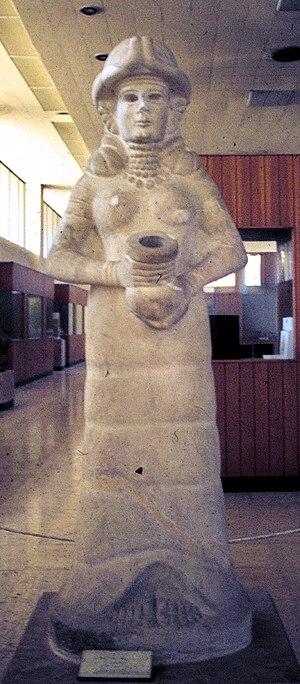
Statue de la déesse au vase jaillissant provenant de Mari (Musée d'Alep) (1980)
Le Musée national d'Alep est le musée le plus grand de la ville d'Alep. Fondé en 1931, il se trouve rue Baron, au cœur du nord de la ville, à côté du célèbre hôtel Baron et près de la tour horloge de Bab al-Faradj. La plupart des expositions du musée sont consacrées aux fruits de l'archéologie en Syrie, et la majorité des découvertes provient des sites archéologiques du nord du pays.
Le site archéologique de Mari est situé à l'extrême sud-est de la Syrie sur le moyen Euphrate, à 11 kilomètres d'Abou Kamal et à une dizaine de kilomètres de la frontière irakienne. Située dans cette plaine, Mari fut une importante cité mésopotamienne dès le IIIᵉ millénaire av. J.-C., contemporaine de la civilisation sumérienne d'Uruk. Capitale d'un pays appelé tardivement, au VIIᵉ siècle av. J.-C., Laqe et s'étendant le long de l'Euphrate en amont et en aval du confluent du Kharbour, elle est surtout connue pour son splendide palais du IIᵉ millénaire av. J.-C. et grâce aux fouilles archéologiques entreprises depuis 1933 par l'archéologue français André Parrot, puis reprises par Jean-Claude Margueron en 1979. Après 40 campagnes de fouilles, on estime qu'environ un quinzième du site a été fouillé.
L'histoire de la Mésopotamie débute avec le développement des communautés sédentaires dans le nord de la Mésopotamie au début du Néolithique, et s'achève dans l'Antiquité tardive. Elle est reconstituée grâce à l'analyse des fouilles archéologiques des sites de cette région, et à partir du IVᵉ millénaire av. J.‑C. par des textes écrits essentiellement sur des tablettes d'argile, la Mésopotamie étant l'une des premières civilisations à inventer l'écriture, avec l’Égypte antique.